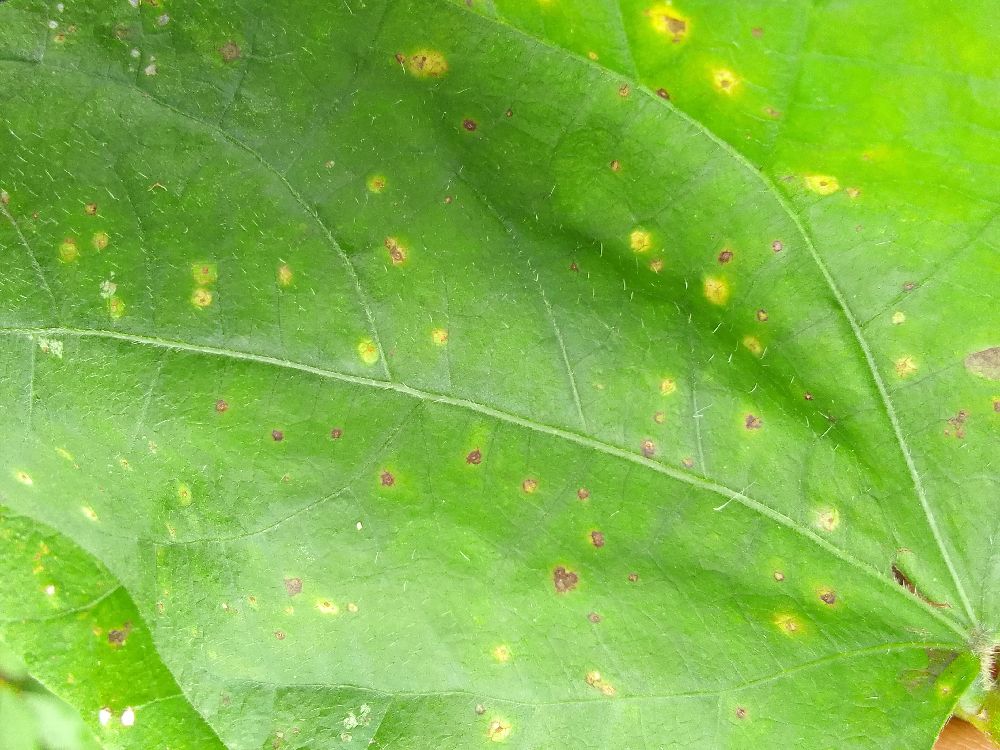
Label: rust